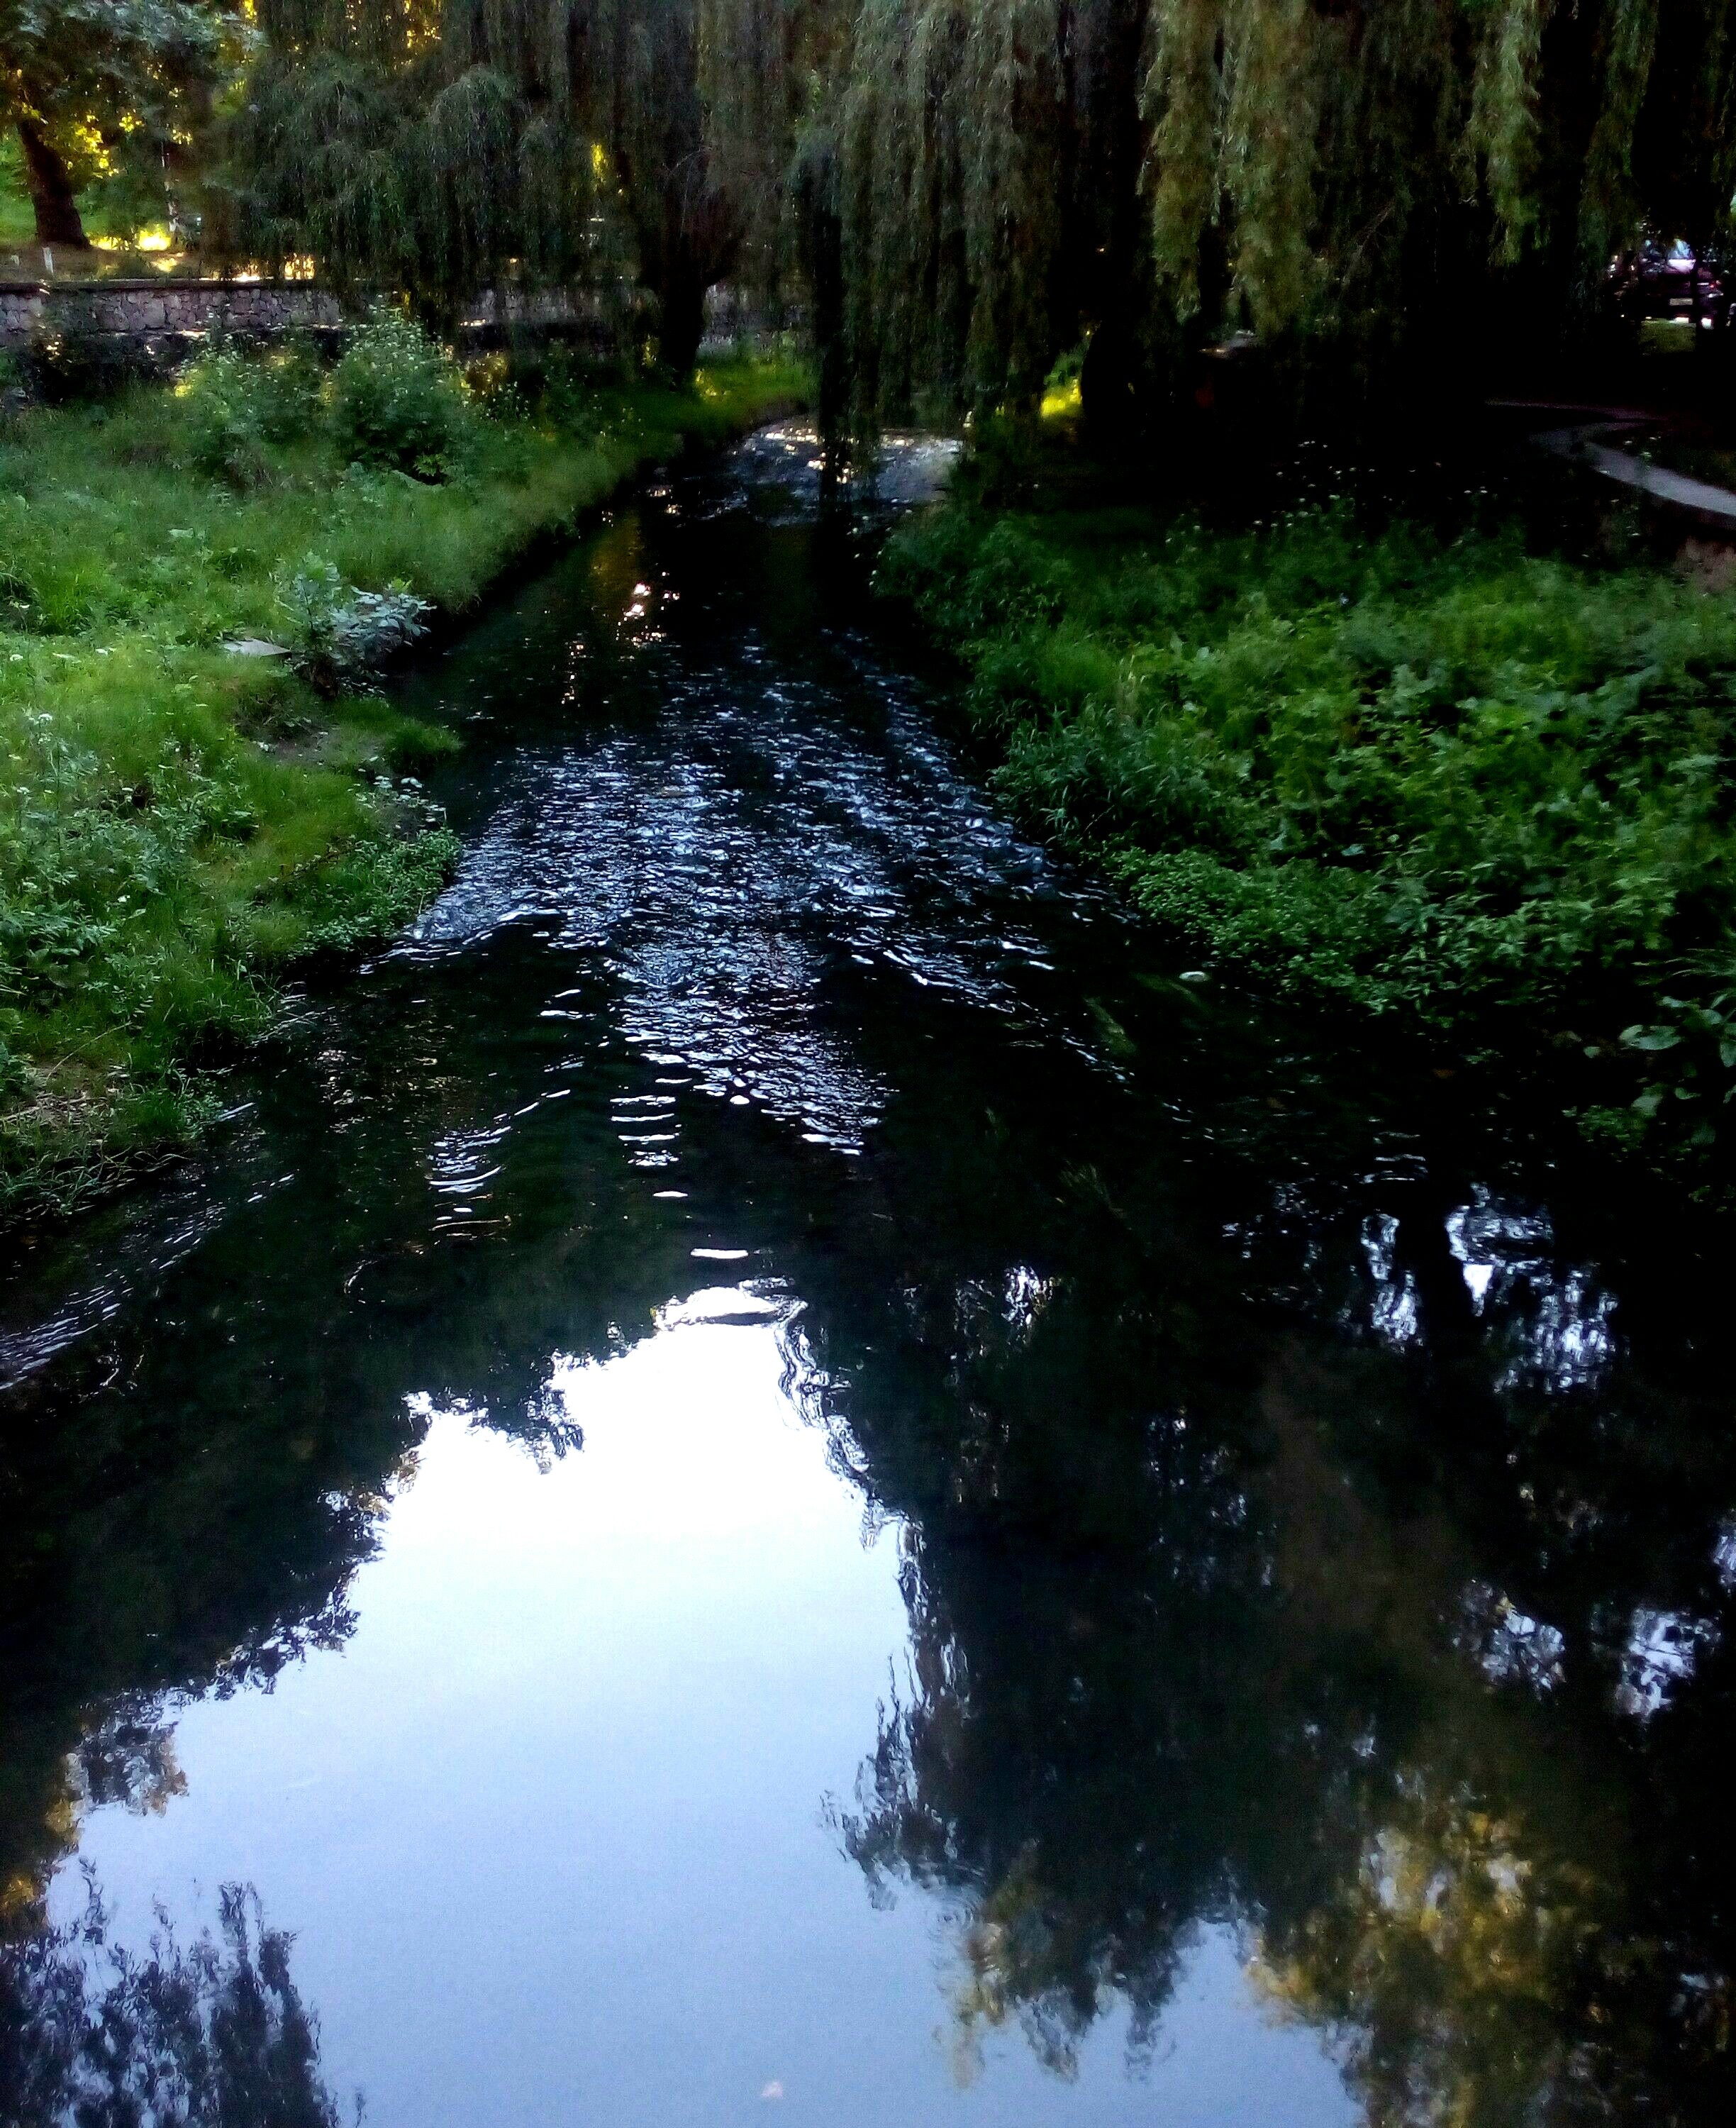
tree, water, nature, forest, creek, wilderness, plant, leaf, flower, lake, river, pond, stream, reflection, autumn, waterway, body of water, woodland, geographical feature, woody plant